Complexo do Alemão

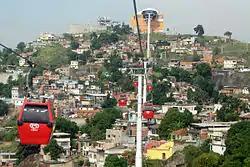
The Teleférico do Alemão was used by both favela commuters to the closer urban train station and tourist alike.

A Gondola lift built by the Leitner-Poma group spanned the Complexo do Alemão allowing residents a faster commute. Services were suspended in 2016 because the state couldn't pay the consortium anymore. It was popularly called "Bondinho do Alemão", in reference to the more famous Sugarloaf Mountain's cableway and Santa Teresa Tramway, both also called "bondinho". It was a popular destination for foreign tourists on the weekend.